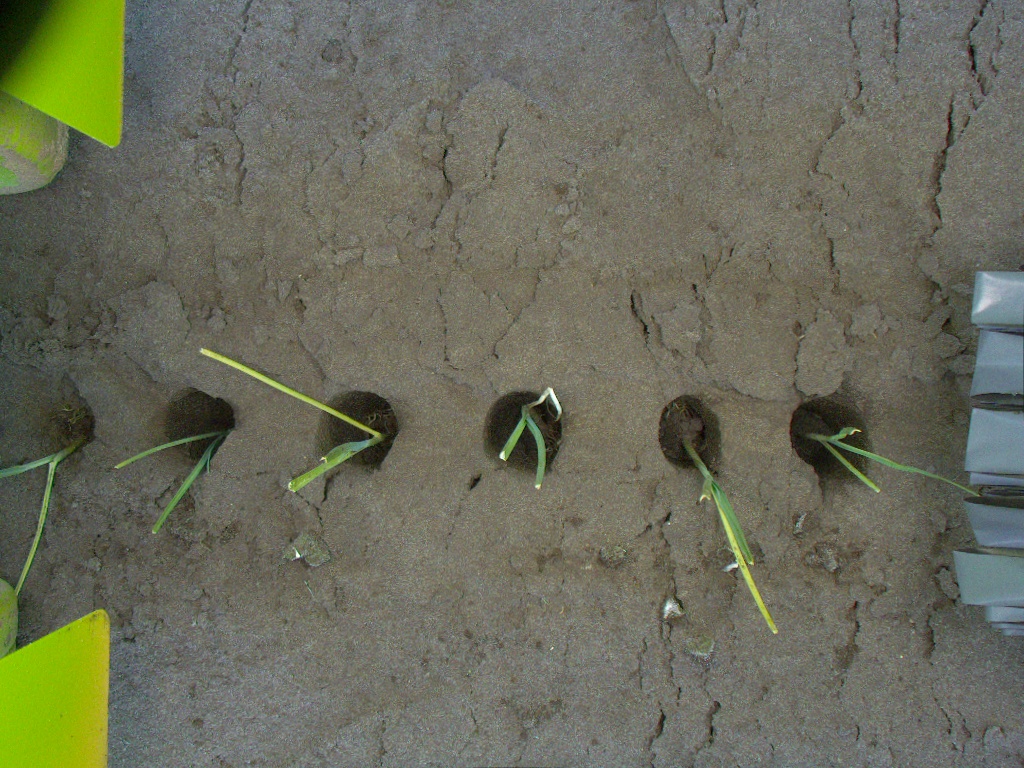
Crop: leek
Objects: stem_leek, stem_leek, stem_leek, stem_leek, stem_leek, stem_leek, leek, leek, leek, leek, leek, leek